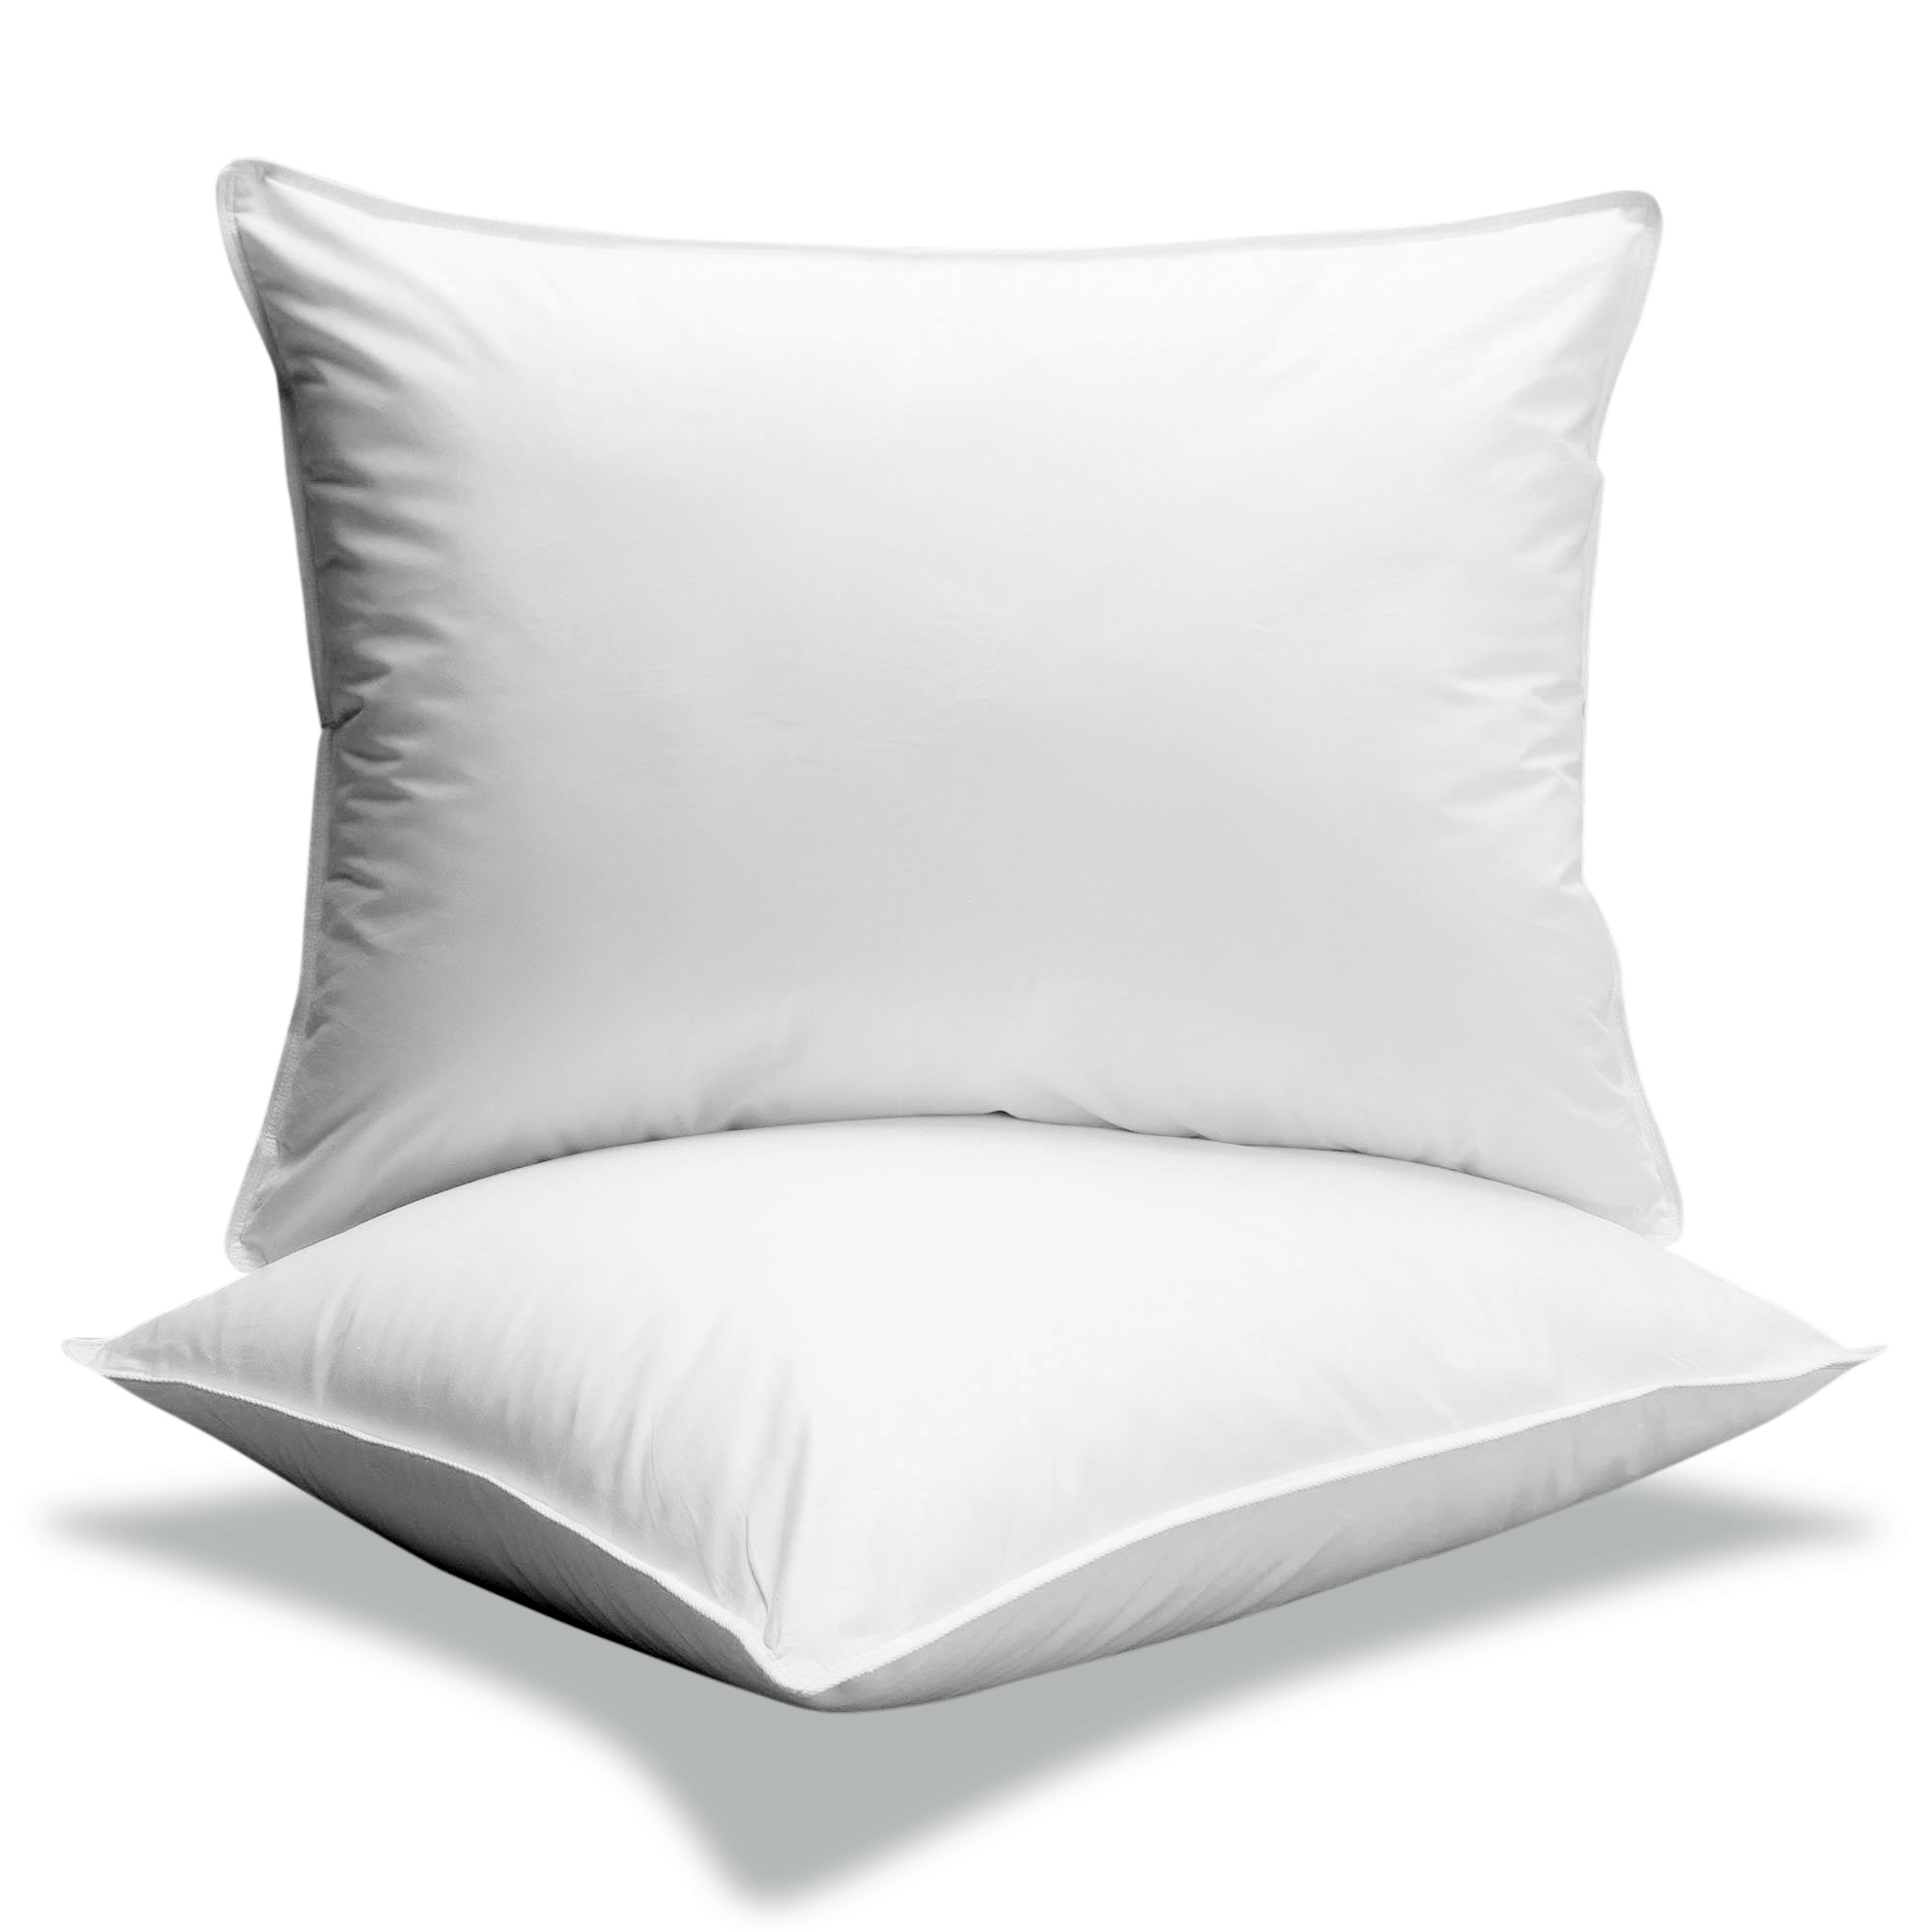
furniture, pillow, bedroom, material, textile, sleep, dream, comfortable, duvet cover, bed sheet, bedtime, throw pillow